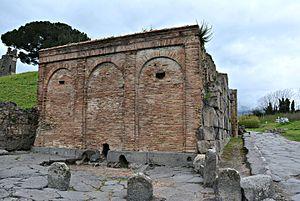
Pompéi est une ville et cité antique située en Campanie. Elle est célèbre pour avoir été ensevelie lors d'une éruption du Vésuve, volcan voisin de quelques kilomètres, au cours de l'automne 79 ap. J.-C.